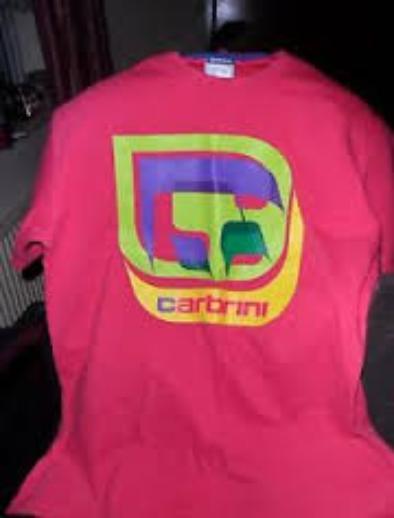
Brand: Carbrini
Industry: Clothes